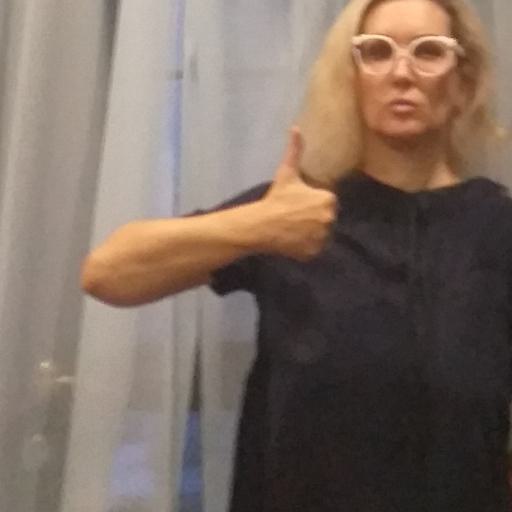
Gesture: like